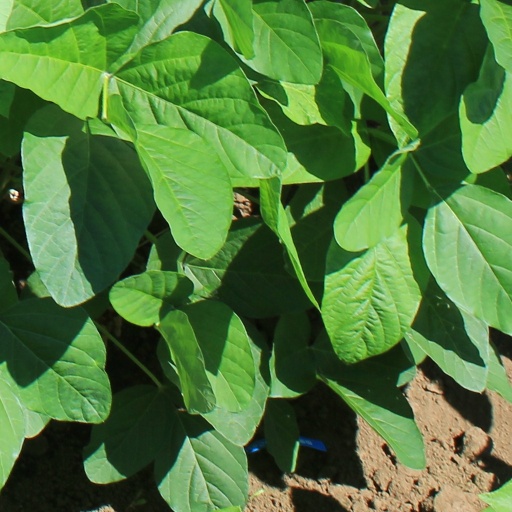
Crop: soybean